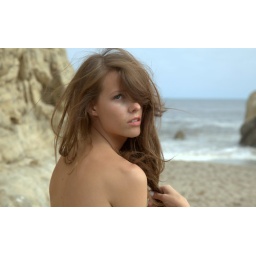
Photoshoot of a bikini swimsuit model goddess. Thin brunette in a black bikini! Long brown hair on a windy day.